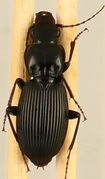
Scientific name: Pterostichus coracinus
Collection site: Mountain Lake Biological Station NEON (MLBS), plot MLBS_002